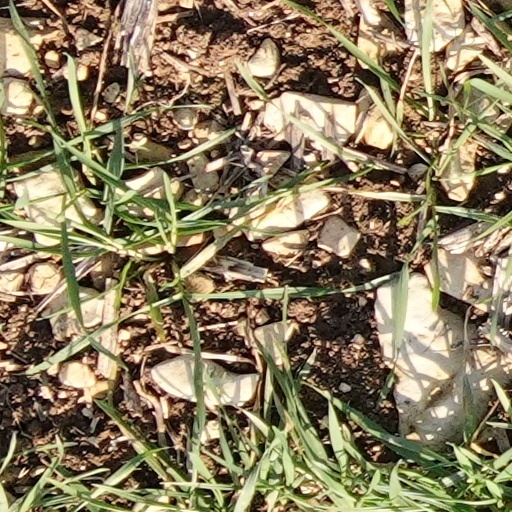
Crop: wheat